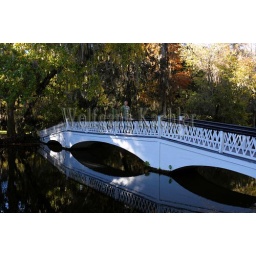
Usa, south carolina, near charleston, magnolia plantation and gardens in fall, white bridge and trees reflecting in pond